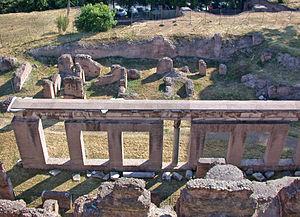
Le palais impérial de Rome est le palais des empereurs romains qui occupe toute la partie orientale de la colline du Palatin et fut construit en grande partie durant le IIᵉ siècle. Son immense Aula Regia, salle d'audience des empereurs, occupe sa partie publique. Ce palais reste la résidence officielle des empereurs jusqu'à la fin de l'Empire. De nombreux vestiges sont aujourd’hui toujours visibles.